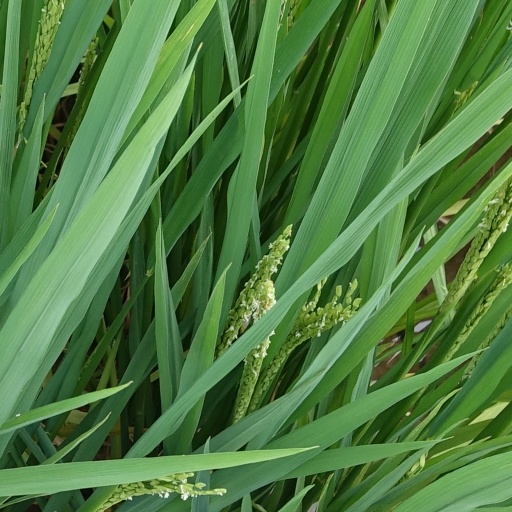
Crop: rice